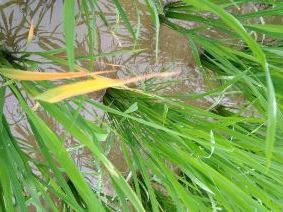
Disease: Tungro